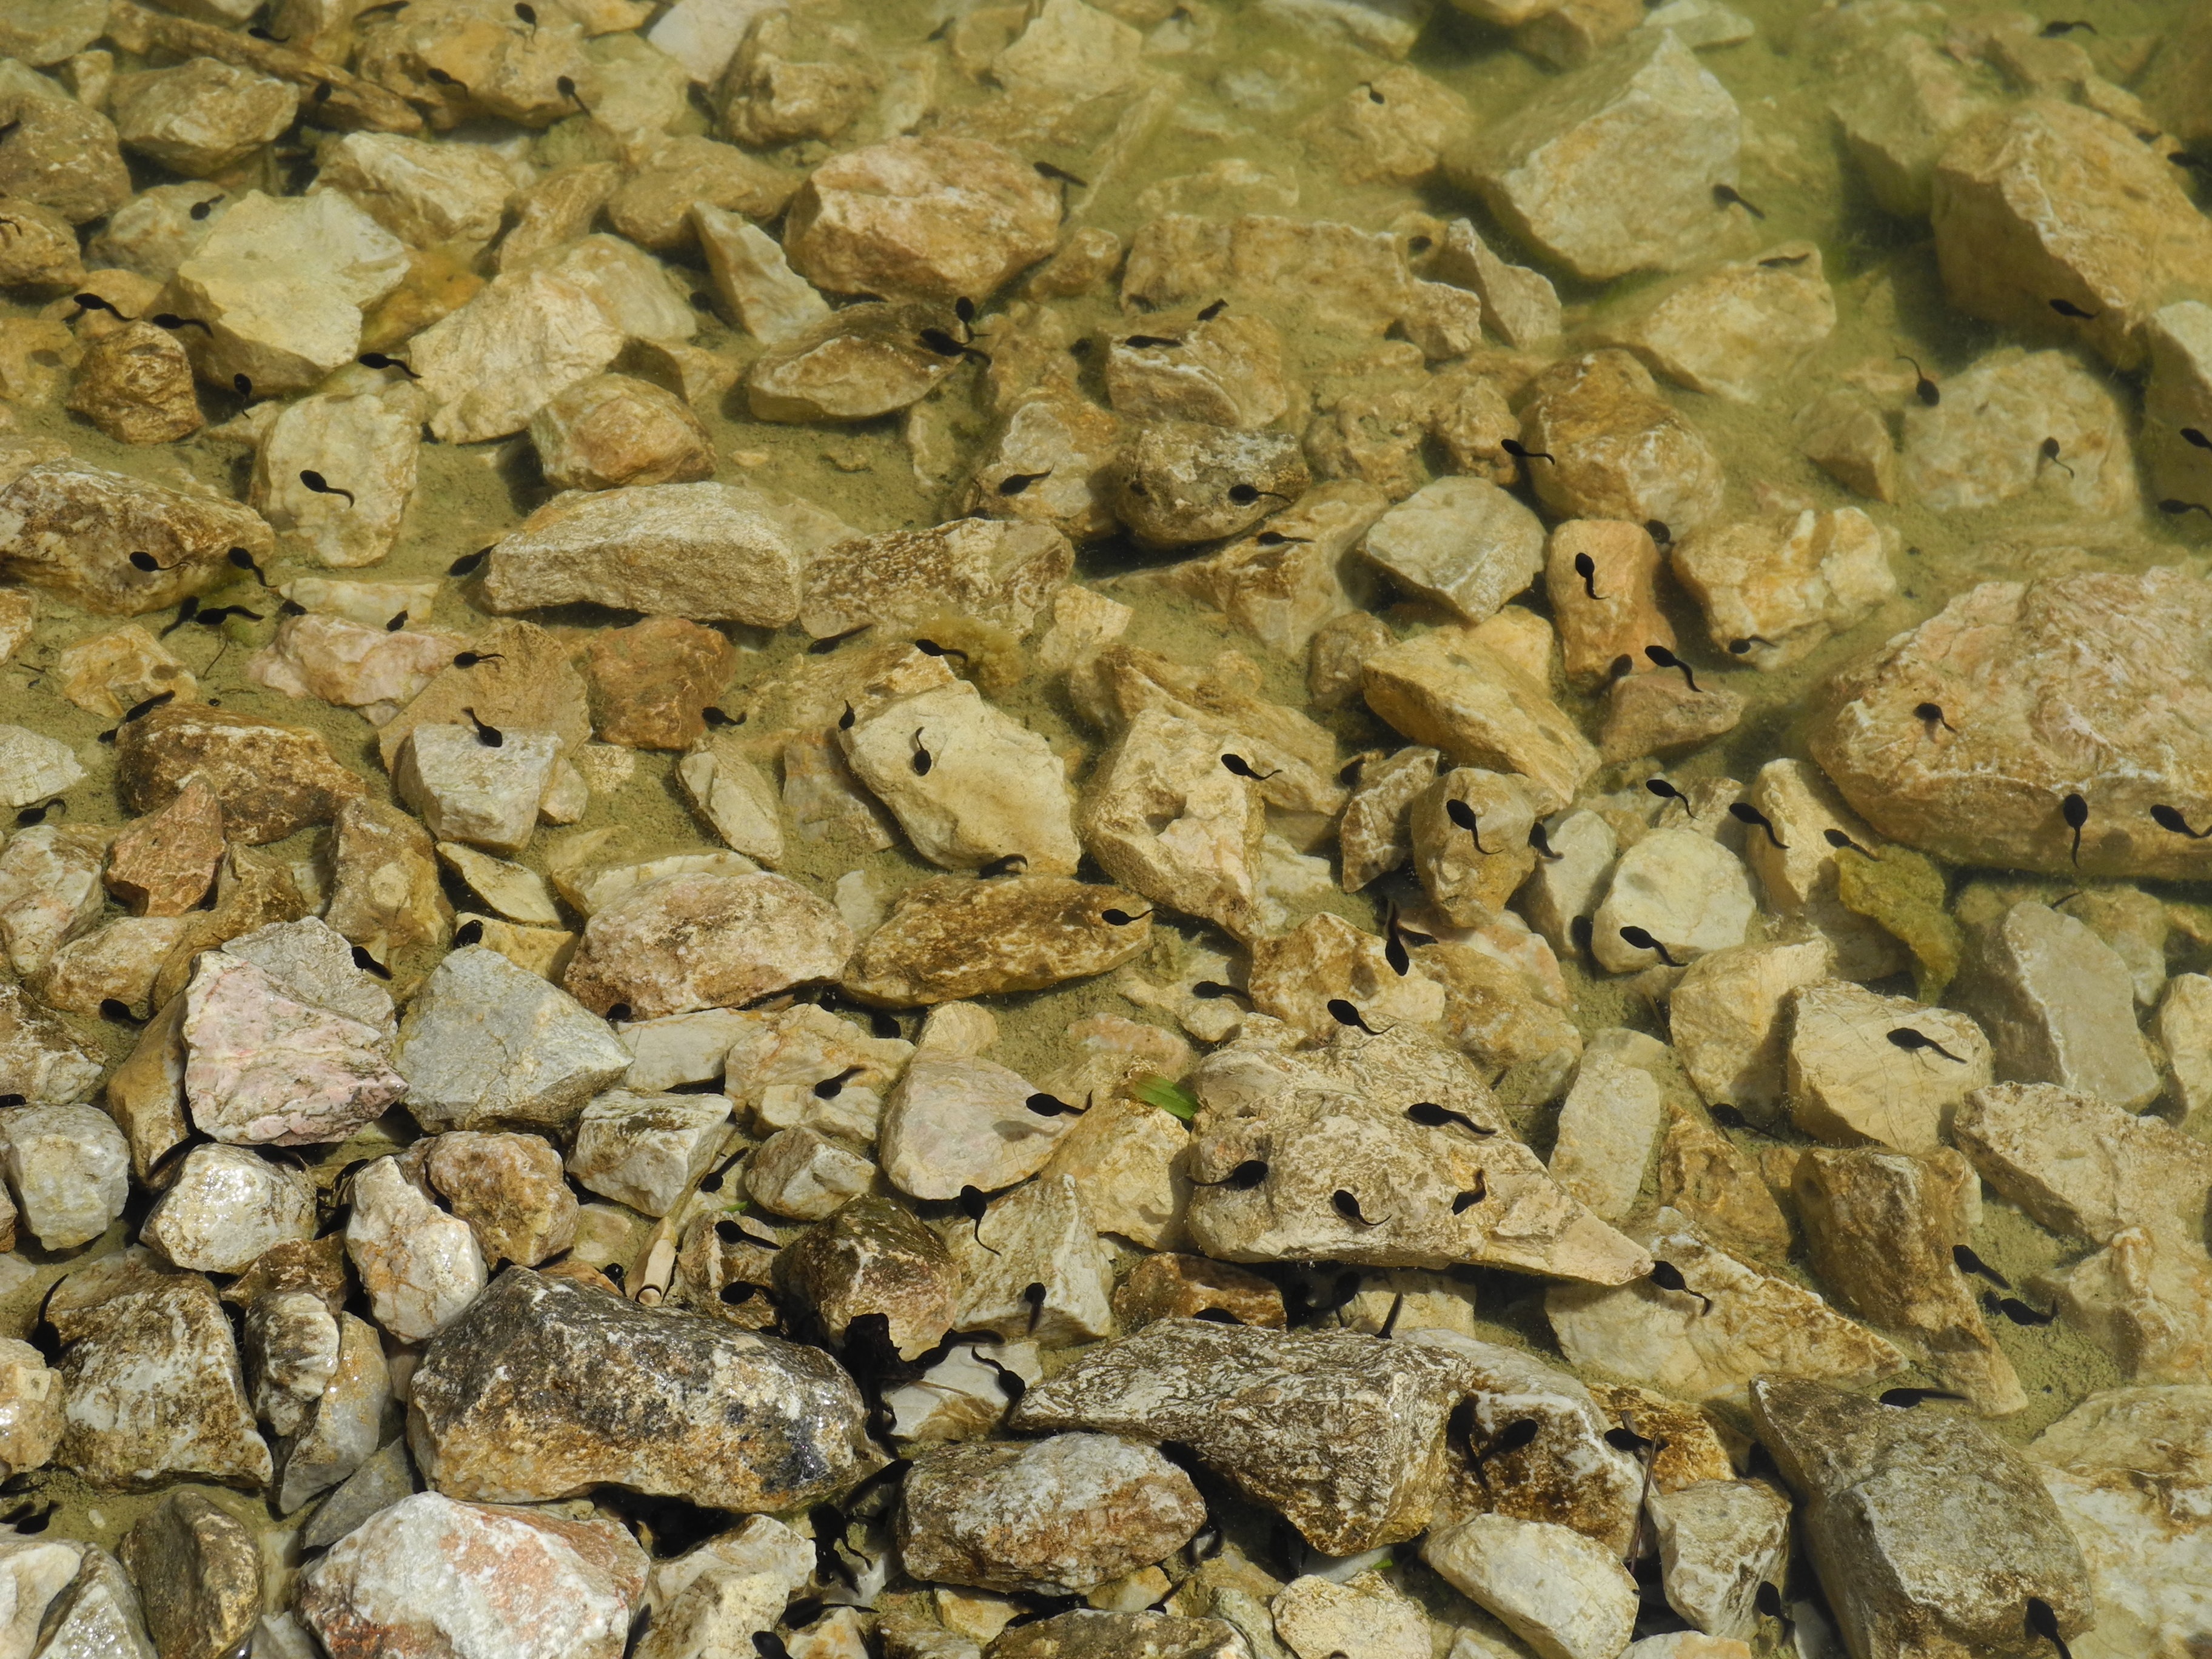
water, rock, leaf, flower, lake, wildlife, clear, soil, stone wall, fauna, material, geology, alpine lake, tadpoles